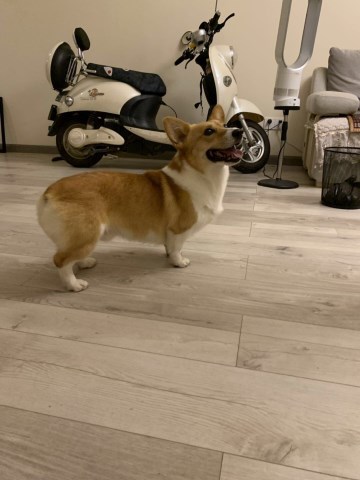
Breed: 2909-n000116-Cardigan